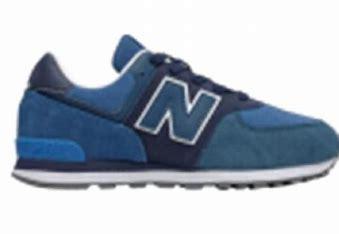
Brand: New
Model: Balance GC574